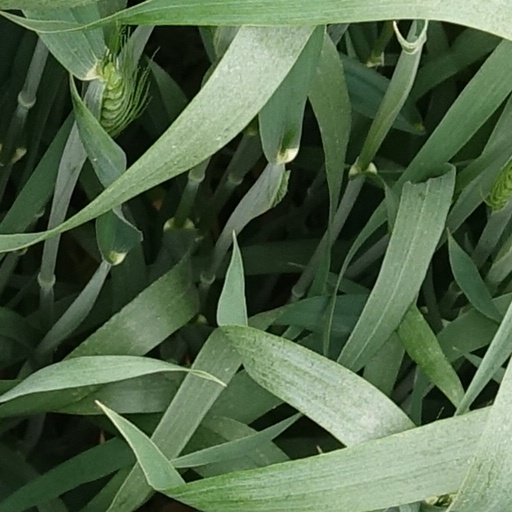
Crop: wheat